Hyderabad Metro

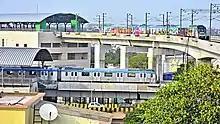
JBS Parade Ground metro station

The Hyderabad metro is a public–private partnership project. The total cost of this transport systems is 3.07 billion, which is shared by Larsen & Toubro (90%) and the Government of Telangana (10%). In July 2022, L&T Metro Rail Hyderabad Limited came up with a unique concept of 'Office Bubbles' wherein it will offer remote, co-working spaces as part of its transit-oriented development (ToD). The L&T Hyderabad Metro organisation is offering 1,750 sq. ft. space with two units each in 49 Metro stations across the three corridors and another 5,000-30,000 sq. ft. in eight other Metro stations. Focusing on IT companies, the Office Bubbles concept offers the spoke–hub distribution paradigm.